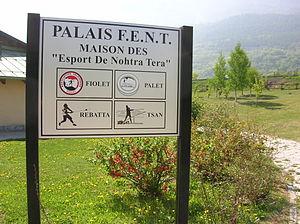
Ici sont reportées les plus importantes structures et sociétés sportives valdôtaines, avec une liste des protagonistes sportifs de cette région alpine.
Le Tsan est un sport collectif traditionnel de la Vallée d'Aoste, semblable au baseball et à l'Oina roumaine. Tsan signifie champ dans la plupart des patois valdôtains.